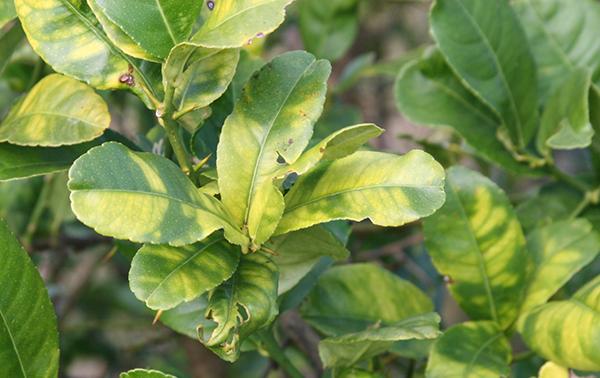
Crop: unknown
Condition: citrus_citrus_greening_disease